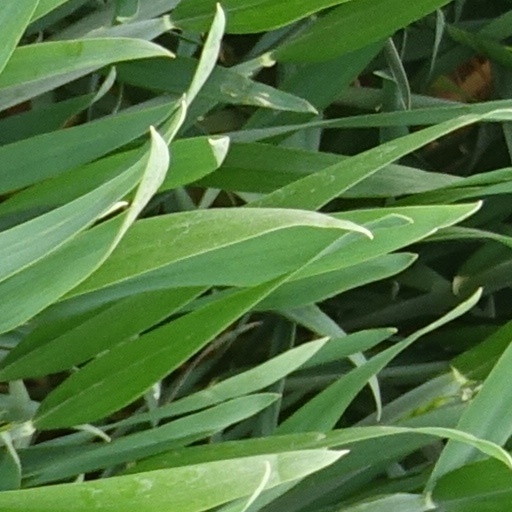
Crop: wheat